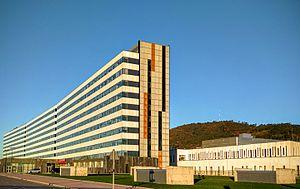
L'hôpital universitaire central des Asturies est un hôpital situé à Oviedo dans la principauté des Asturies, en Espagne.